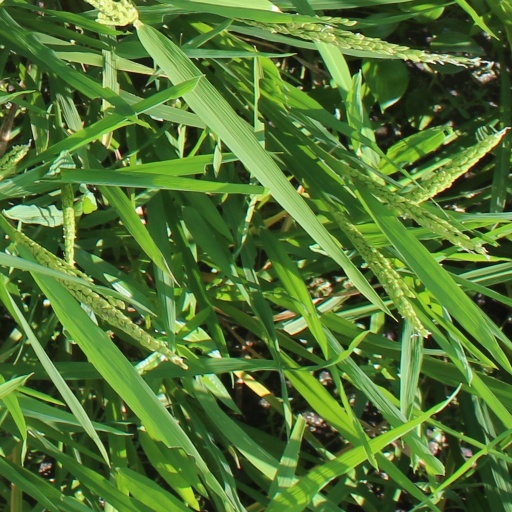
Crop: rice